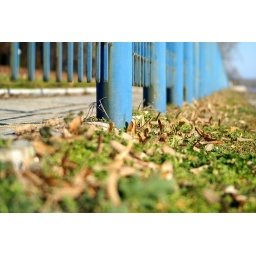
there's always life by the big blue river